Et le soleil s'endormit sur l'Adriatique

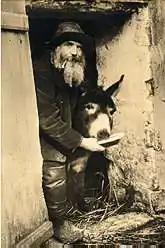
Father Frédé and his donkey Lolo, alias Boronali, in the hamlet of Armenats, commune of Saint-Cyr-sur-Morin.

On March 8, 1910, Roland Dorgelès borrowed Lolo, the donkey, from Frédéric Gérard, known as “le père Frédé”, proprietor of the Lapin agile, a Montmartre cabaret. In the presence of a bailiff, Maître Brionne, Dorgelès had a painting made by Lolo the donkey, to whose tail a paintbrush had been attached. Each time the donkey is given a carrot, it wags its tail frantically, applying paint to the canvas.